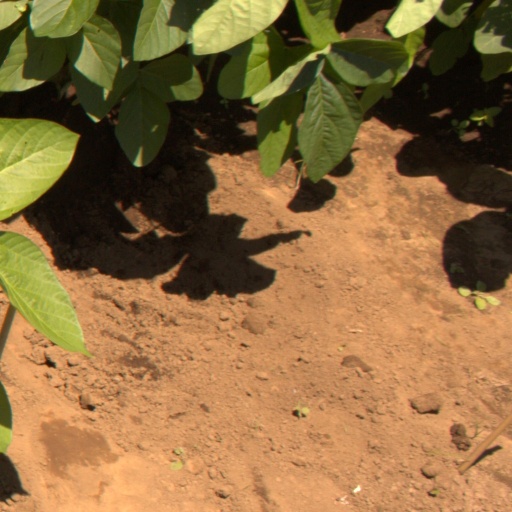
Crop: soybean